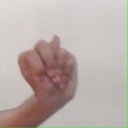
अक्षर: न